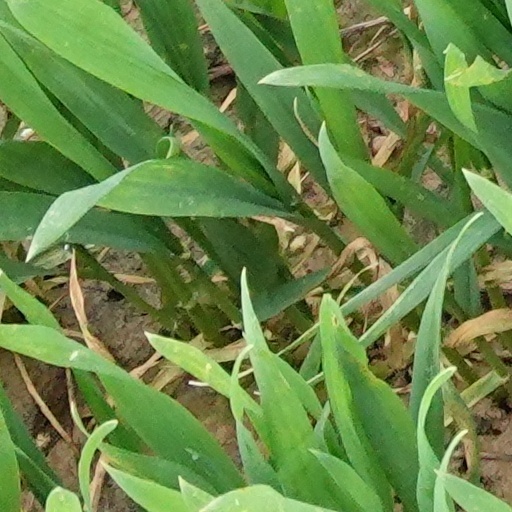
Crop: wheat